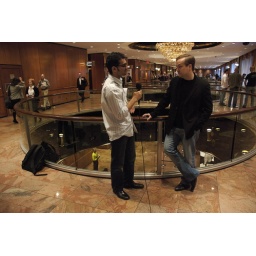
Niel &amp;amp; Jason chat Niel &amp;amp; Jason have a white hat/black hat discussion in their 2 interviews at SES NY 2008.